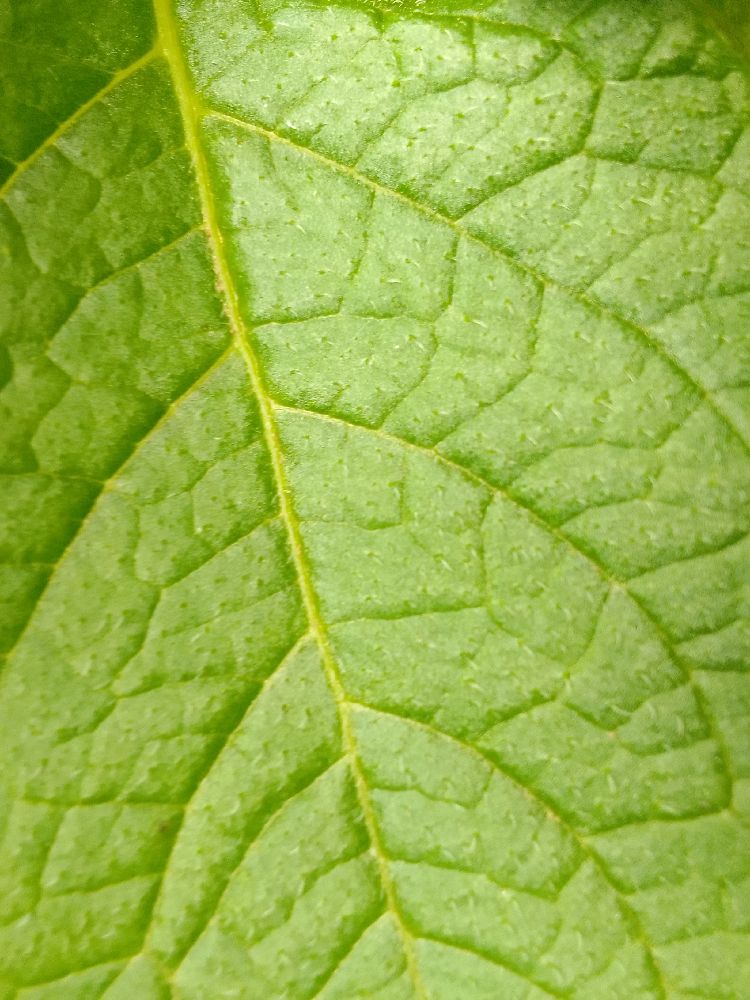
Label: Healthy